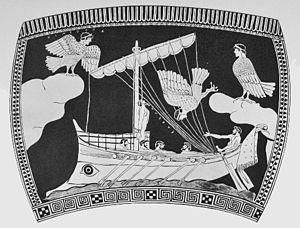
Ulysse et les Sirènes. Détail d'un stamnos attique à figures rouges du Peintre de la Sirène (vase éponyme), vers 480-470 av. J.-C. Provenance